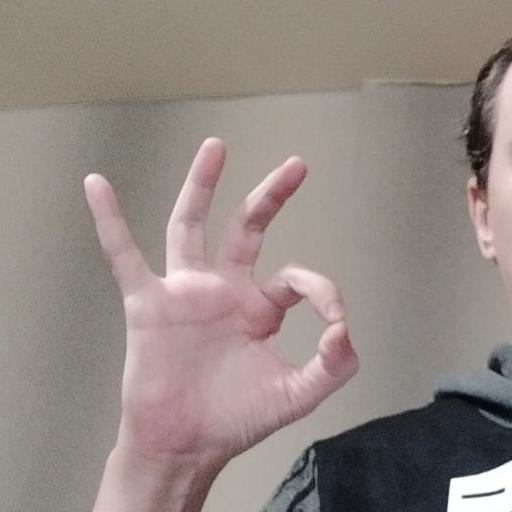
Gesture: ok